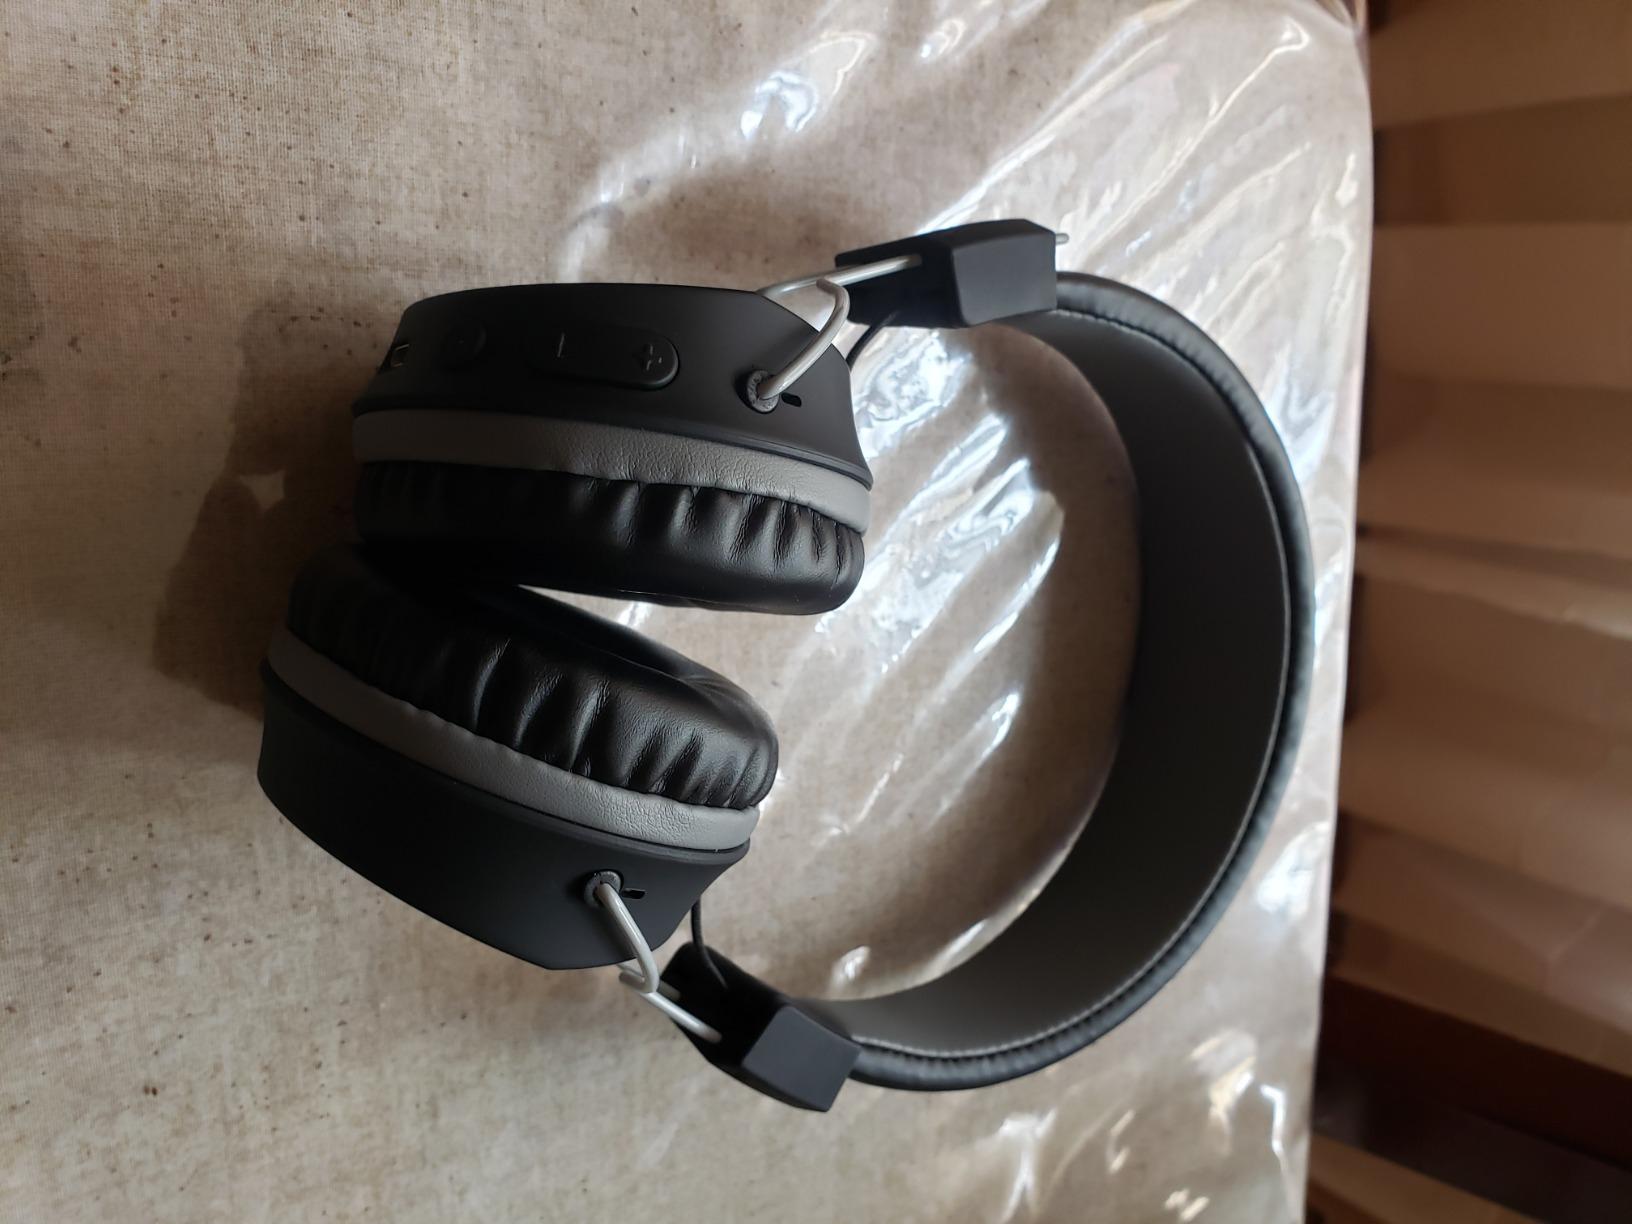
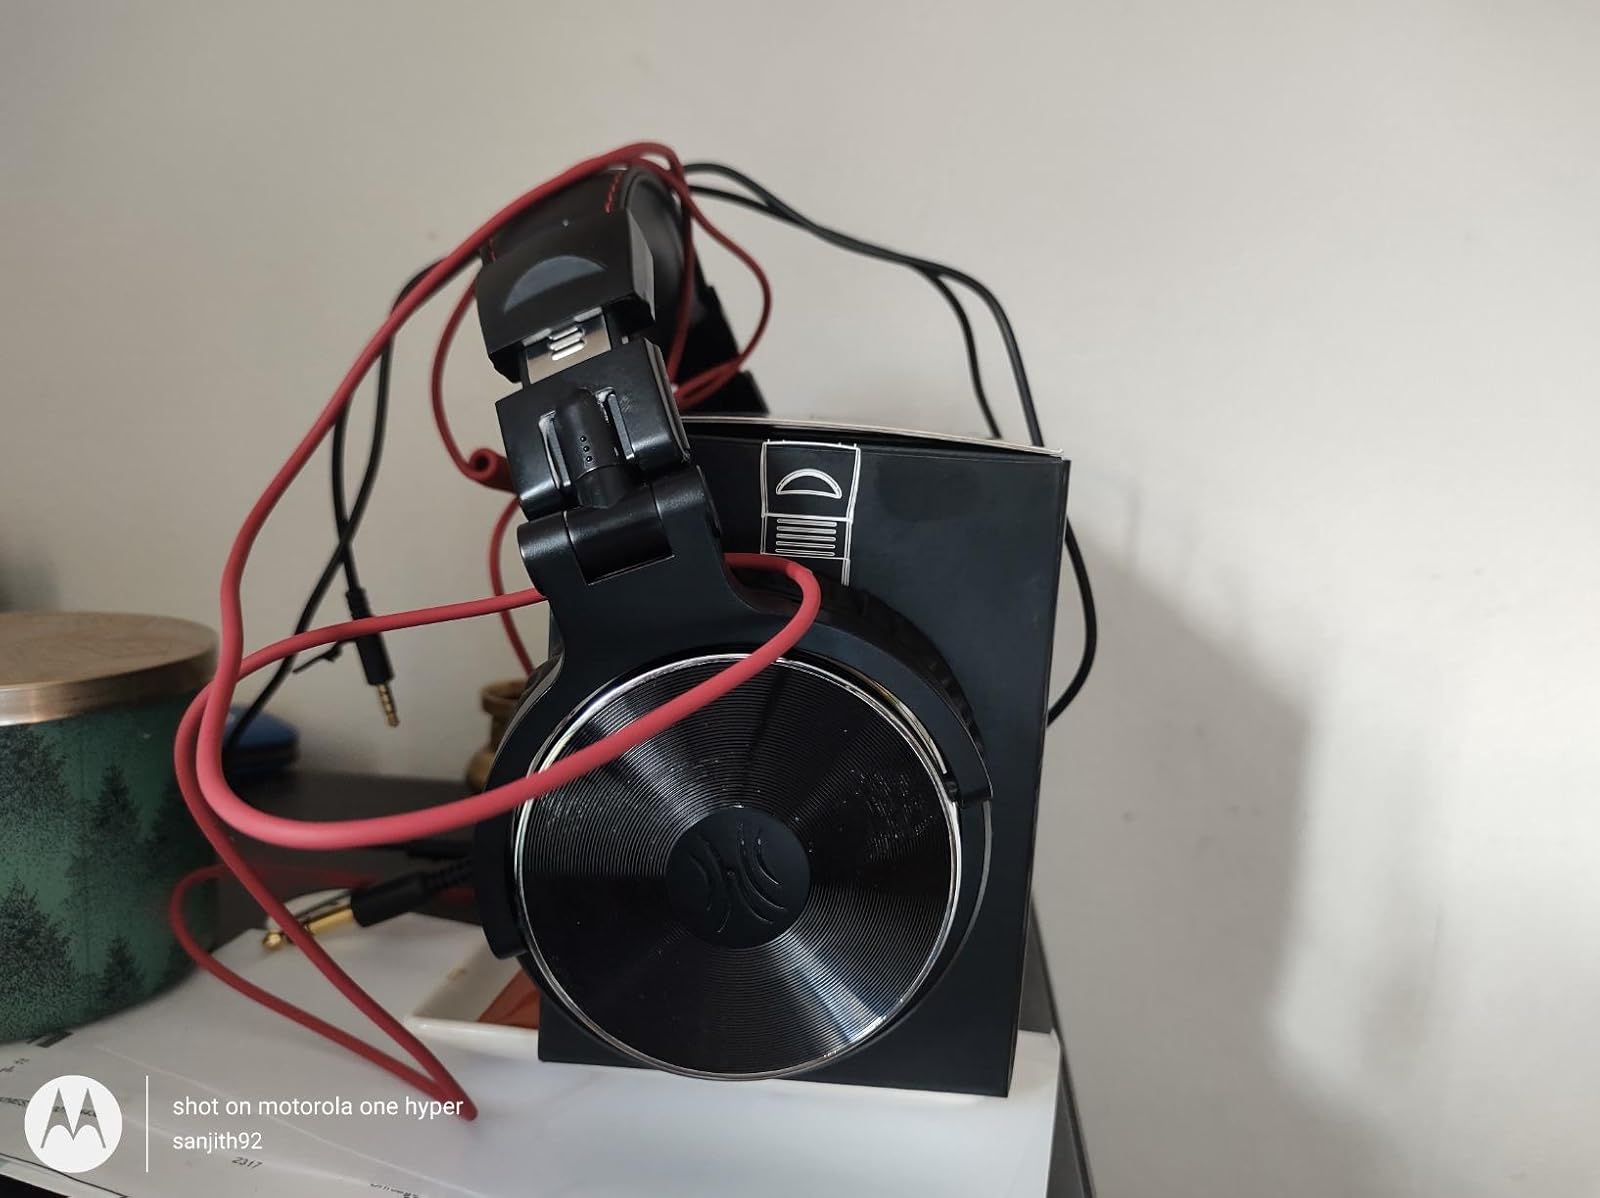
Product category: headphones
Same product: no